Brian Lawton

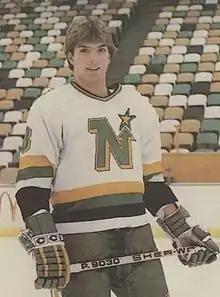
Lawton with the Minnesota North Stars in 1985

Brian Robert Lawton (born June 29, 1965) is an American former professional ice hockey player, agent and general manager, who played 483 regular season games in the National Hockey League (NHL) between the 1983–84 and 1992–93 seasons. Drafted first overall by the Minnesota North Stars in the 1983 NHL Entry Draft, Lawton played for the North Stars, New York Rangers, Hartford Whalers, Quebec Nordiques, Boston Bruins and San Jose Sharks, and was the Tampa Bay Lightning general manager. He was born in New Brunswick, New Jersey and raised in Cumberland, Rhode Island.